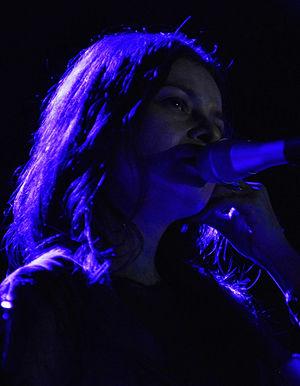
Hope Sandoval est une auteure-chanteuse-compositrice américaine née le 24 juin 1966 à Los Angeles. Après avoir été la voix du groupe Mazzy Star, elle fait aujourd'hui partie du groupe Hope Sandoval & the Warm Inventions.